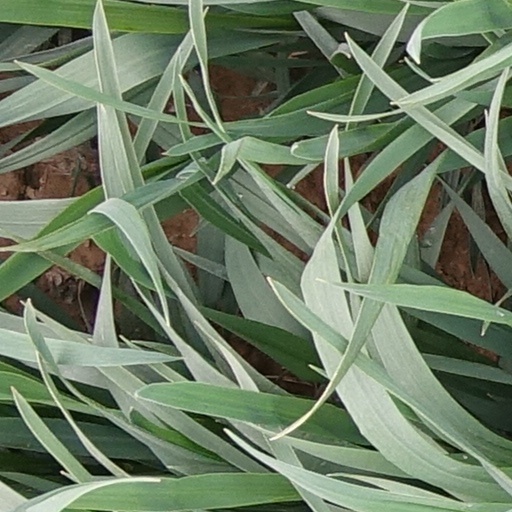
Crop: wheat